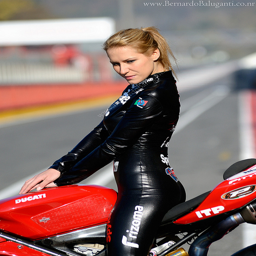
A sexy woman is sitting on a red motorcycle.
Sexy lady posing on top of a motorcycle
A woman in black leather racing gear on a red motorcycle.
A woman sits on top of a motorcycle.
A woman in a skin-tight suit on a motorcycle